Surveillance

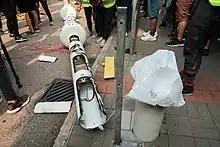
Surveillance lamppost brought down in Hong Kong by citizens fearing state surveillance

Radio-frequency identification (RFID) tagging is the use of very small electronic devices (called "RFID tags") which are applied to or incorporated into a product, animal, or person for the purpose of identification and tracking using radio waves. The tags can be read from several meters away. They are extremely inexpensive, costing a few cents per piece, so they can be inserted into many types of everyday products without significantly increasing the price, and can be used to track and identify these objects for a variety of purposes.